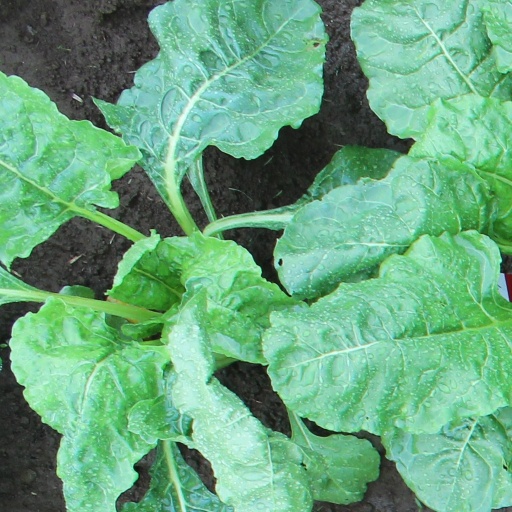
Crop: sugar beet